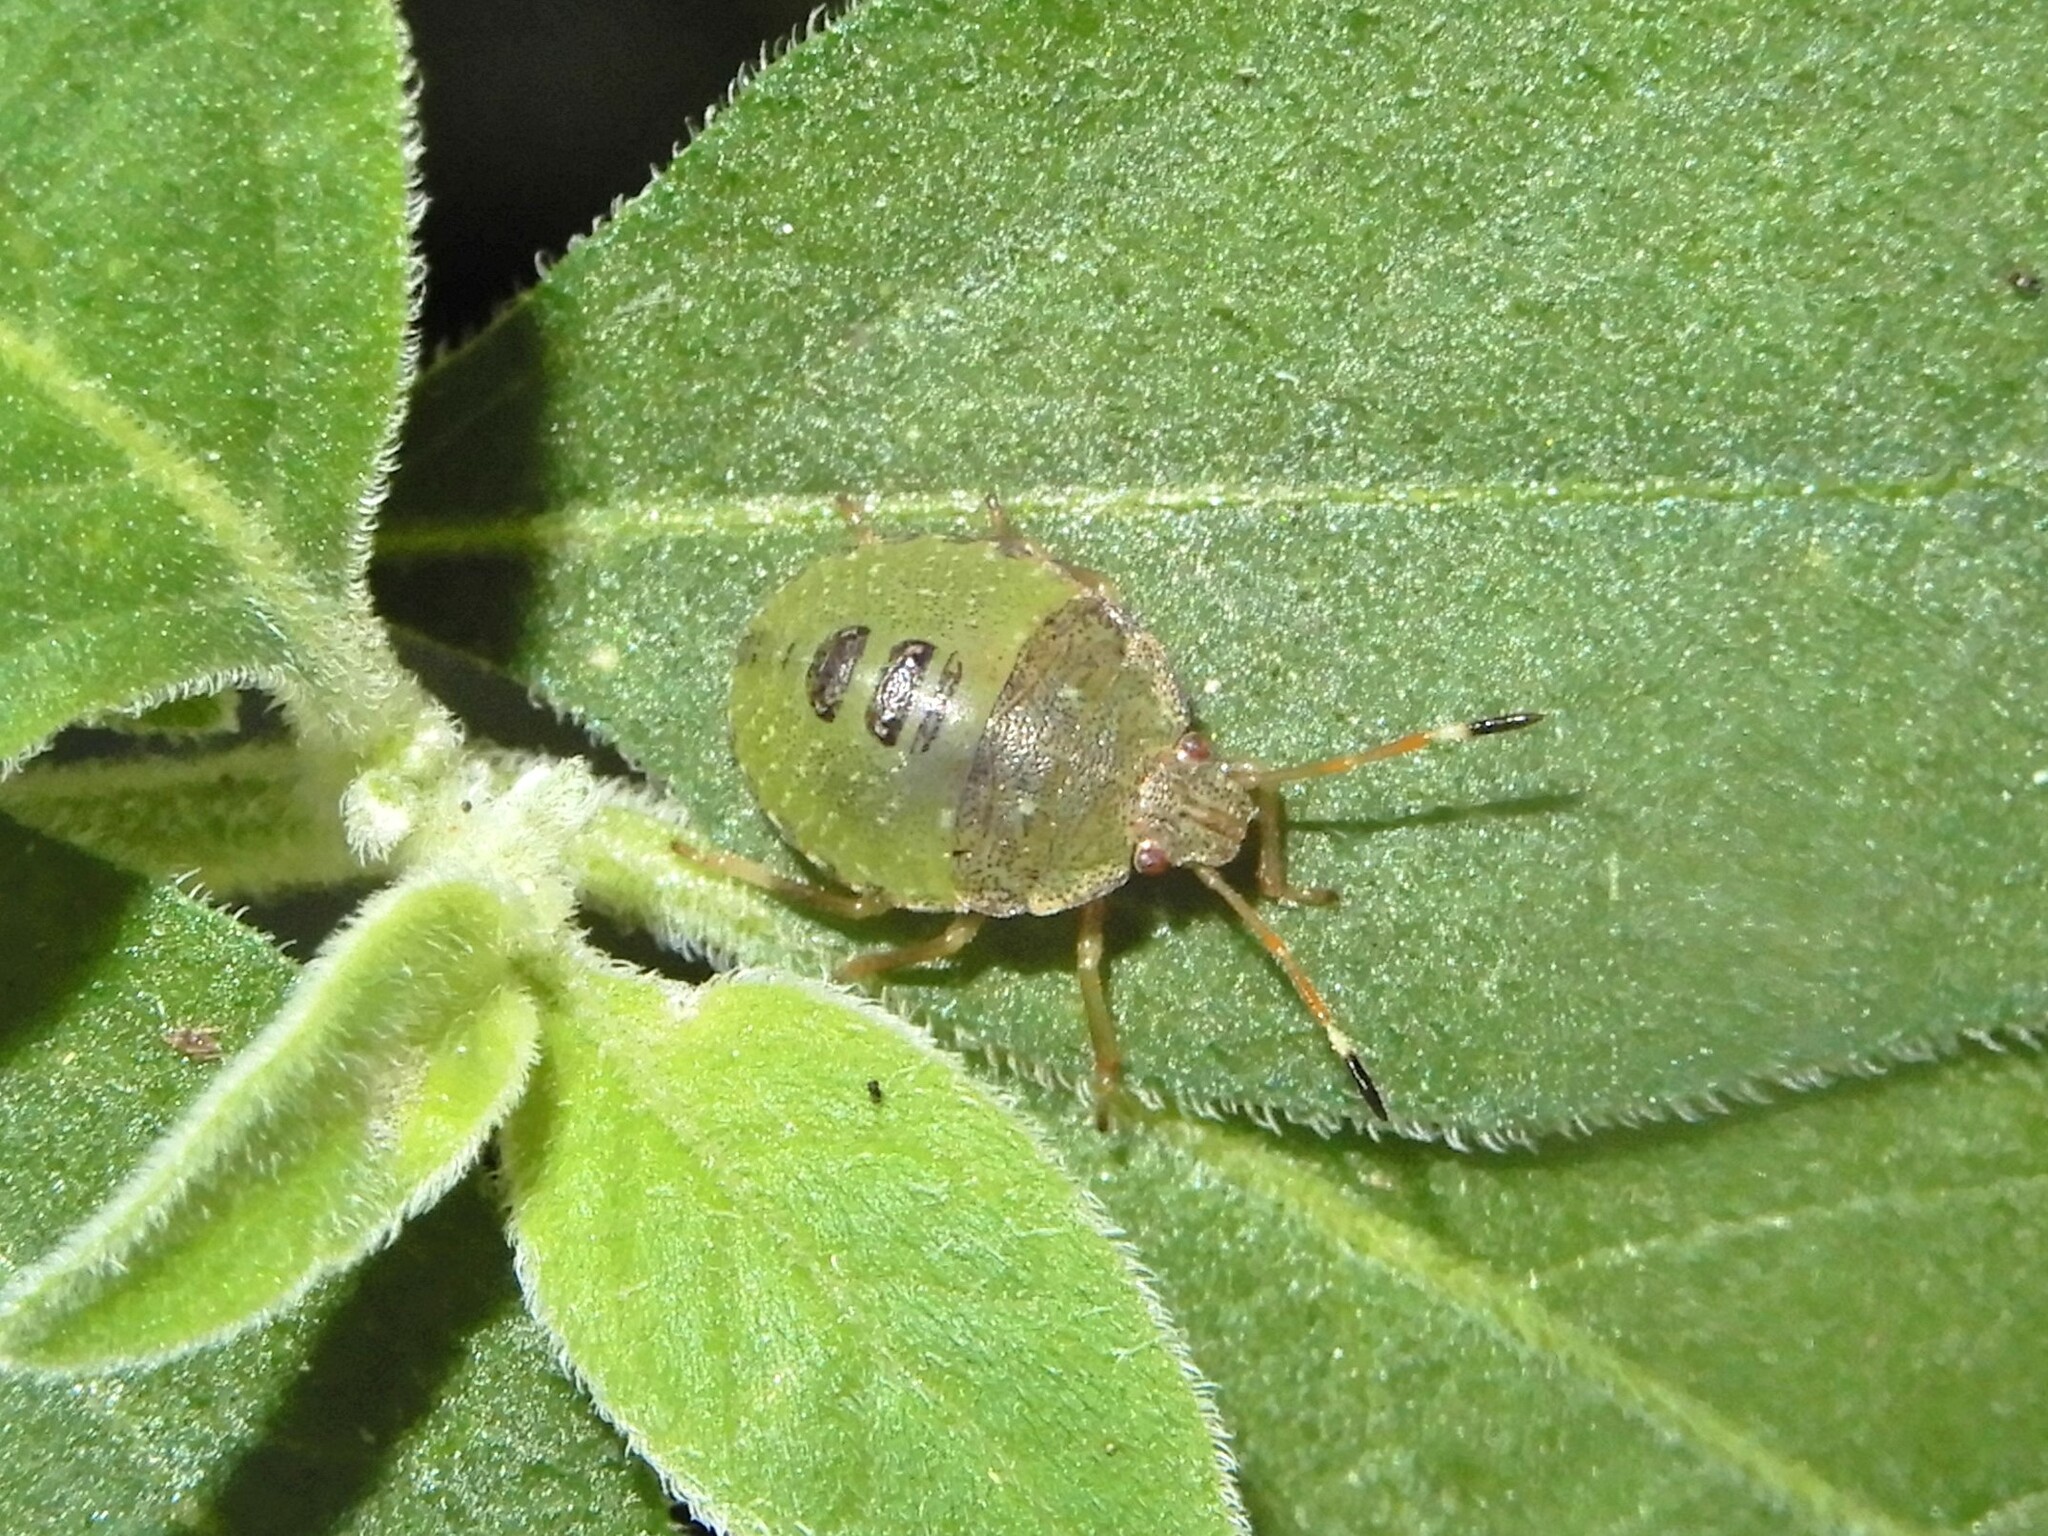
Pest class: stink_bug